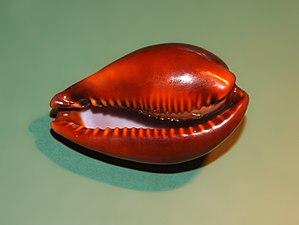
Erronea est un genre de gastéropodes d'aspect lisse et brillant, de la famille des « porcelaines ».